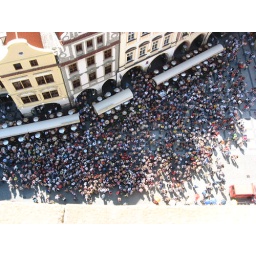
Stare Mesto below clock tower